Riding for Fame

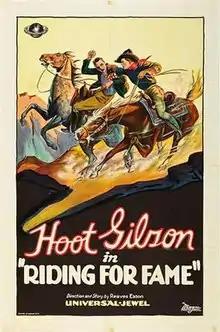

Riding for Fame is a lost 1928 American silent Western film directed by B. Reeves Eason and starring Hoot Gibson. It was produced and distributed by Universal Pictures.